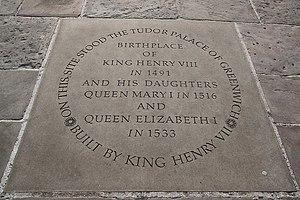
Le palais de Placentia était un palais royal, construit en 1447 par Humphrey de Lancastre